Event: Ecuador Earthquake
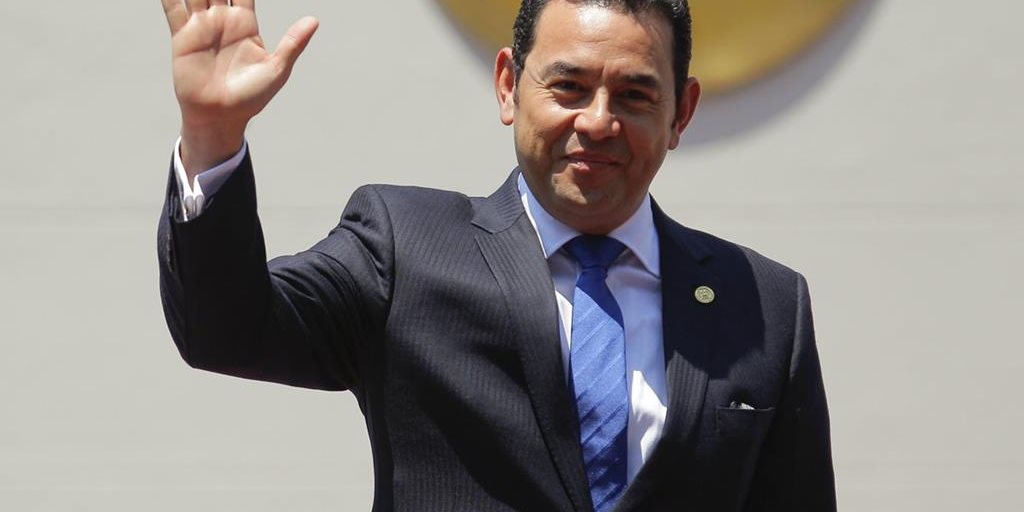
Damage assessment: no_damage